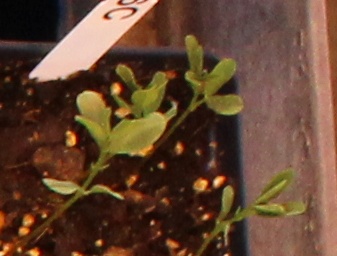
Label: Lentil